Robin Woods

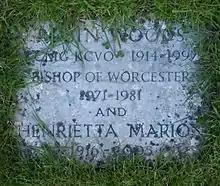
Worcester Cathedral, grave of Bishop Robin Woods in the Cathedral Cloisters

According to his obituary in "The Times", Woods was the most successful Dean of Windsor in the twentieth century.